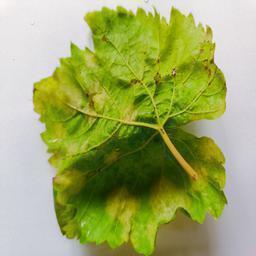
Label: Downy Mildew